Bentley's Oyster Bar and Grill

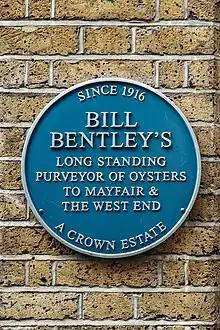
The Bentley's Oyster Bar Blue Plaque

The restaurant did not stop his urge to perform, and up until 1934, he caught the early morning commuter train up to town, returning on the evening train just in time to change and go on at the West Cliff.